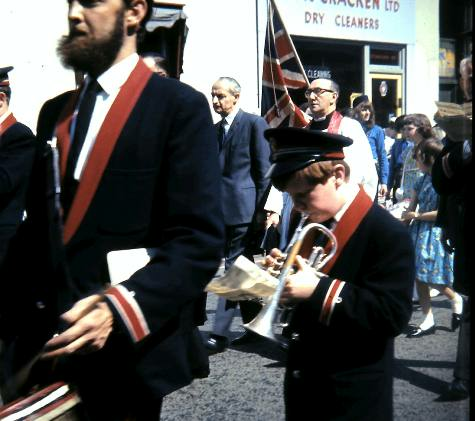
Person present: Yes